Suhasini Mulay

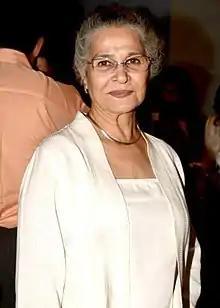
Mulay in April 2017

Suhasini Mulay (born 20 November 1950) is an Indian actress in Assamese, Bollywood and Marathi films as well as television. She won five National Film Awards.